Carroll Meins

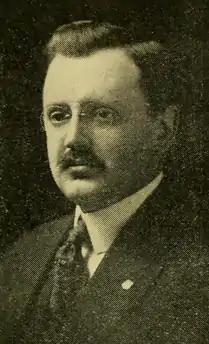

Meins was born on October 22, 1892, in Boston. He attended Boston Public Schools and graduated from the High School of Commerce in 1911.